Joseph Woods (architect)

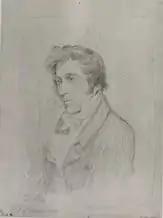
Joseph Woods, 1819 drawing

Joseph Woods (24 August 1776 – 9 January 1864) was an English Quaker architect, botanist and geologist born in the village of Stoke Newington, a few miles north of the City of London. A Member of the Society of Antiquaries, and an Honorary Member of the Society of British Architects, he was also elected a Fellow of the Linnean Society and a Fellow of the Geological Society in recognition of his original research.